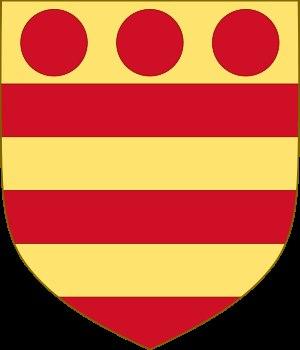
Le titre de Baron Wake de Liddell a été créé une fois dans la pairie d'Angleterre. Le 24 juin 1295, John Wake est convoqué au Parlement sous ce titre. Le titre s'est éteint en 1408.